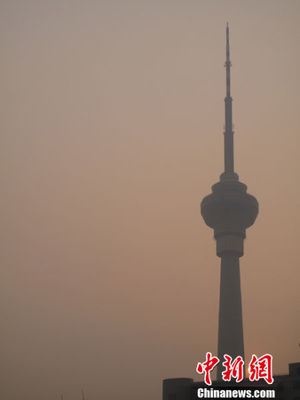
Weather: foggy or hazy